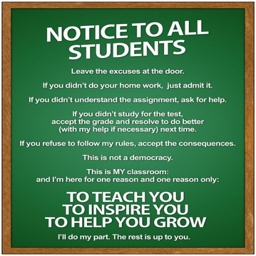
free shipping on all orders !